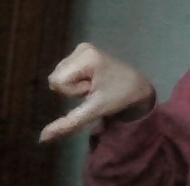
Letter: waw